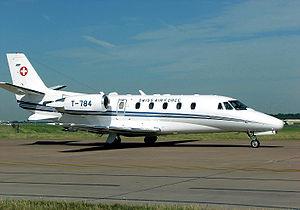
L'aviation d'affaires désigne la branche du transport aérien consacrée au transport de passagers à la demande dans un but non touristique. Il se distingue ainsi de l'aviation civile de lignes régulières et non régulières.